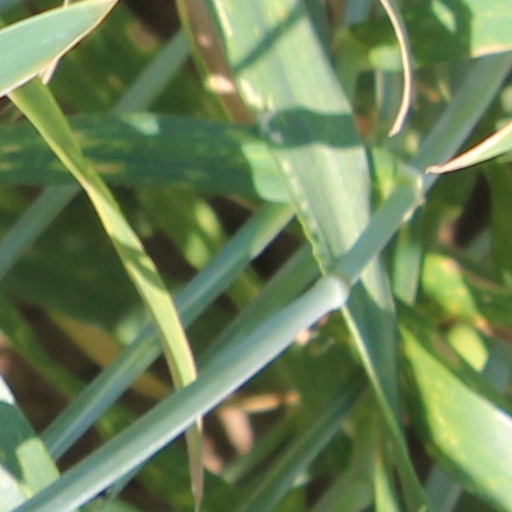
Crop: wheat